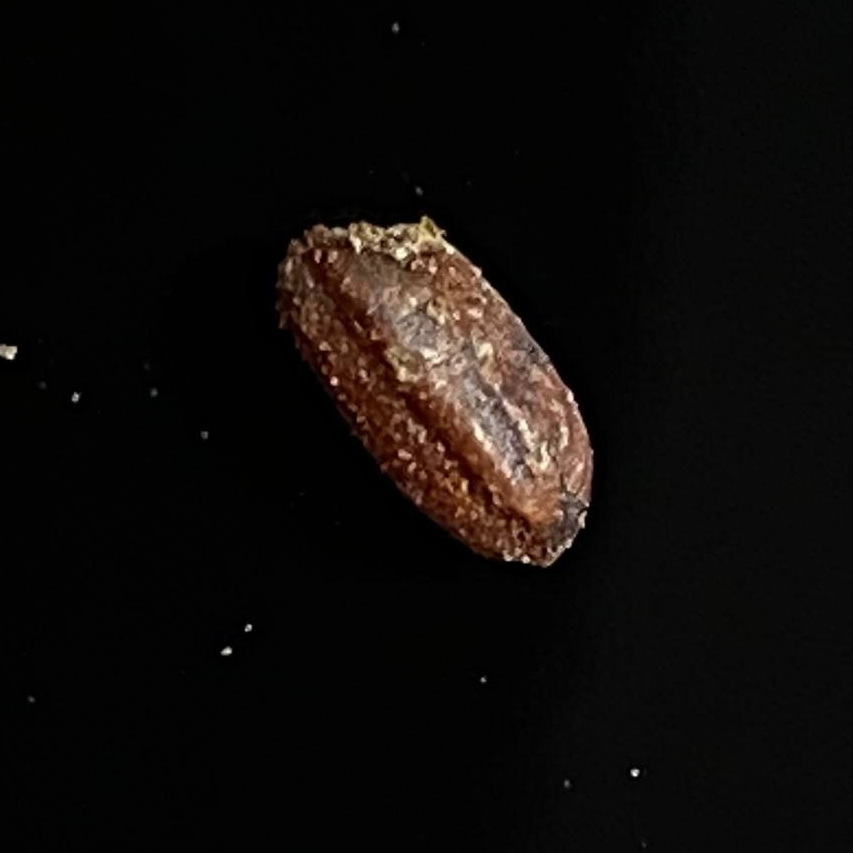
Rice variety: Lal_Aush